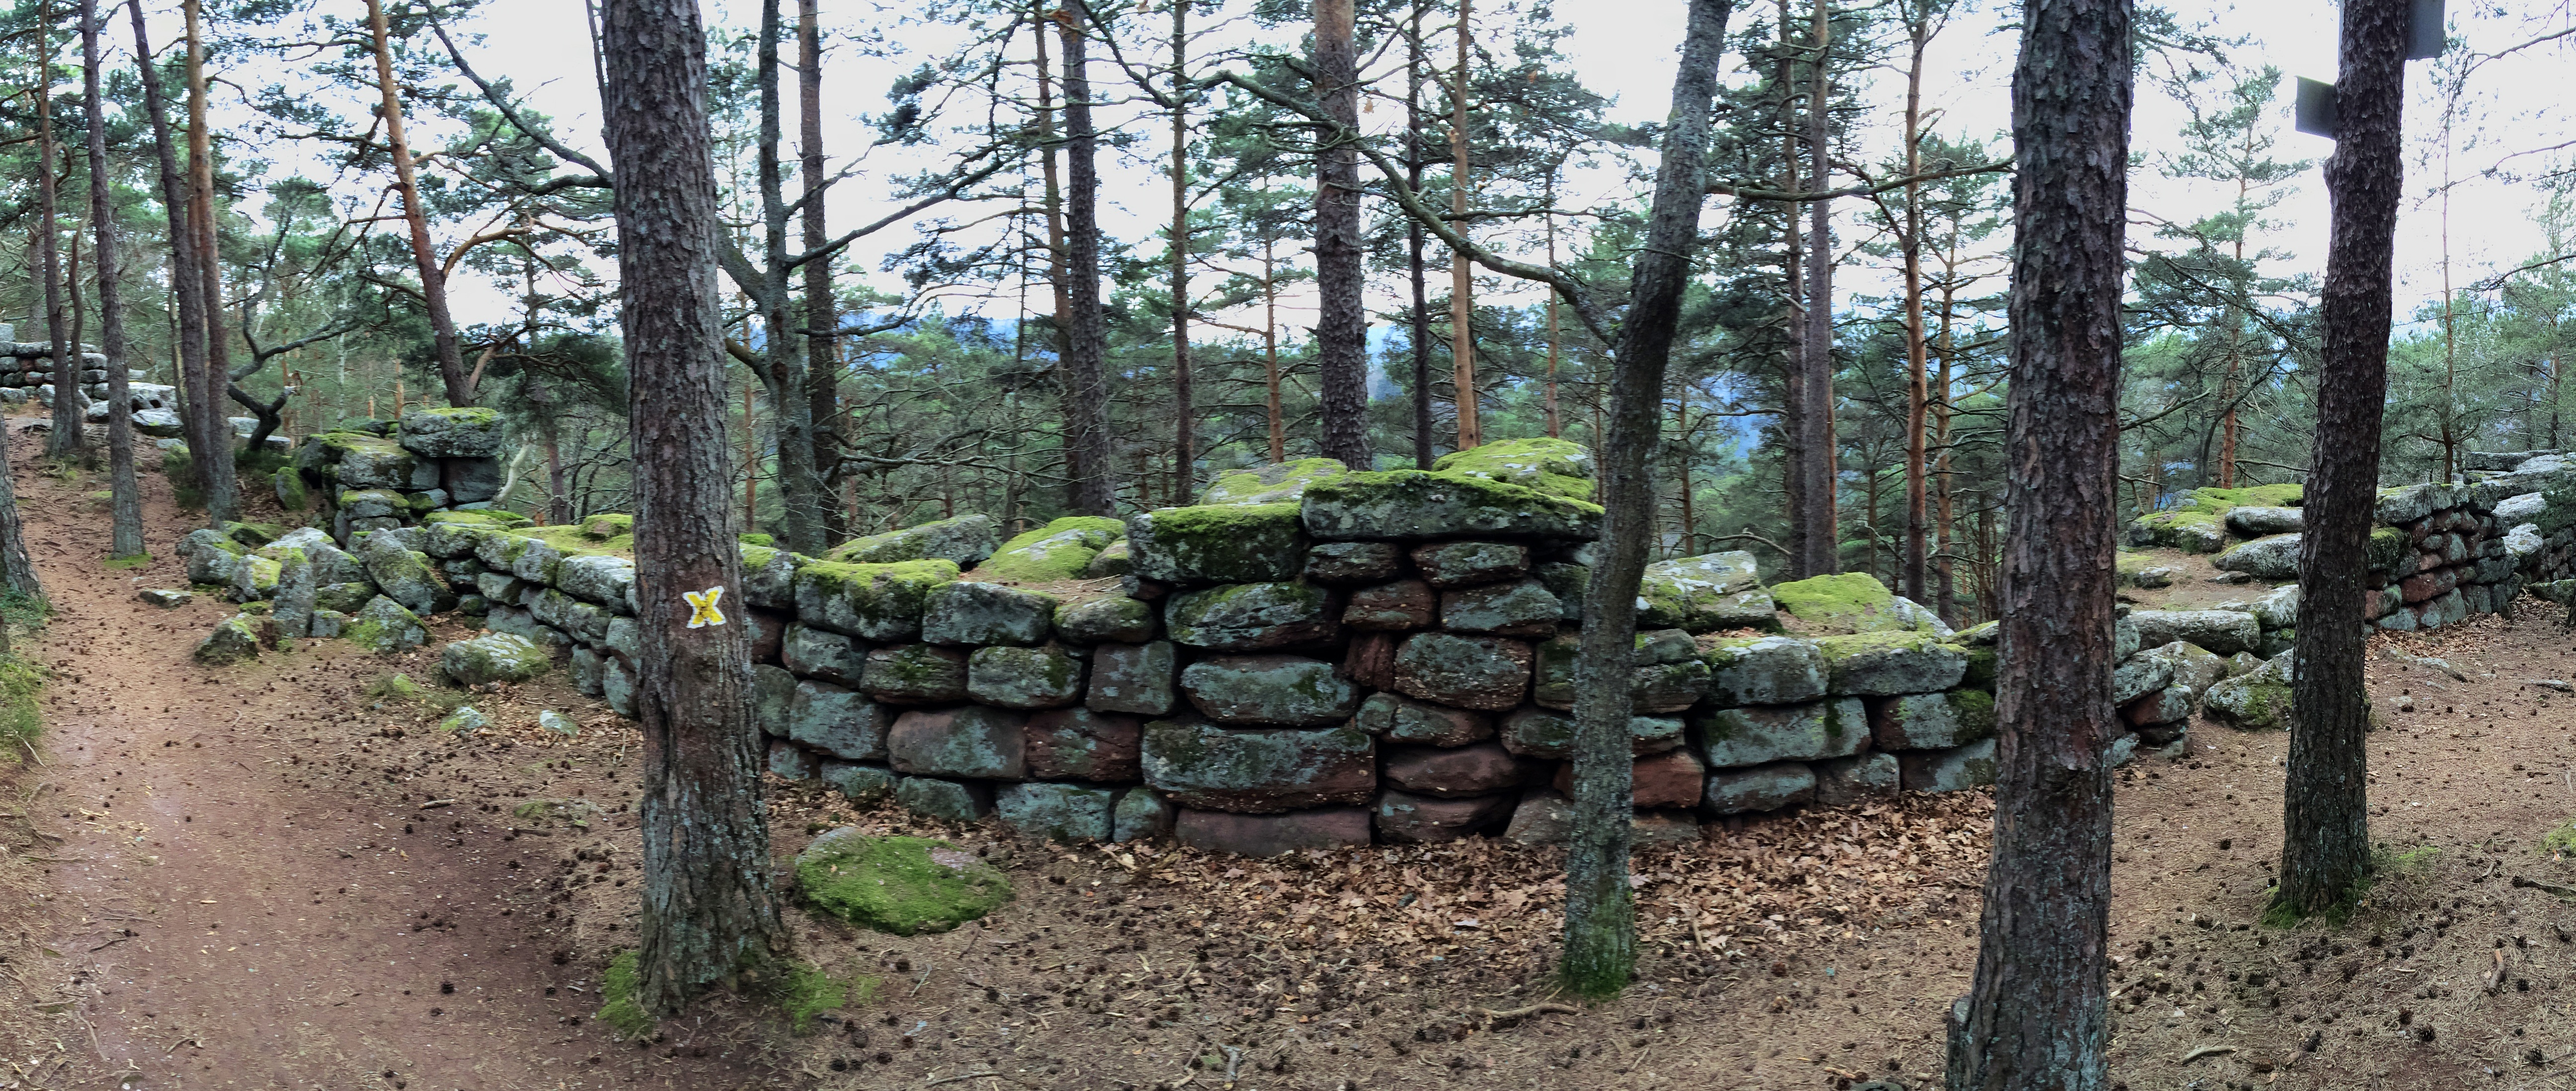
landscape, tree, nature, forest, plant, hiking, trail, old, wall, stone, moss, france, green, stone wall, ruin, garden, weathered, trees, plantation, woodland, away, leave, atmospheric, alsace, lapsed, fouling, heather wall